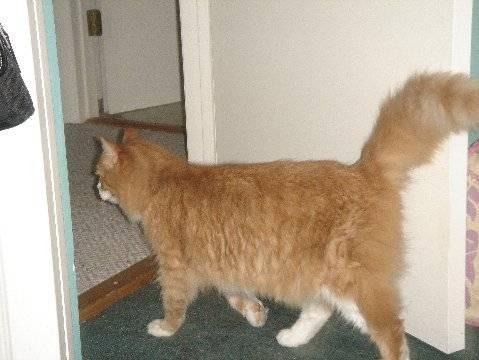
cat